One Laptop per Child

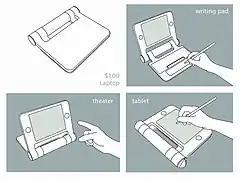
OLPC XO-1 original design proposal

Intel was a member of the association for a brief period in 2007. Shortly after OLPC's founder, Nicholas Negroponte, accused Intel of trying to destroy the non-profit, Intel joined the board with a mutual non-disparagement agreement between them and OLPC. Intel resigned its membership on January 3, 2008, citing disagreements with requests from Negroponte for Intel to stop dumping their Classmate PCs.